List of Johnny the Homicidal Maniac characters

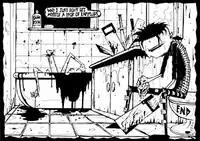
Johnny the Homicidal Maniac.

The series focuses on the self-titled "villain" Johnny C., also known as Nny (pronounced “knee”). He is a crazy and psychopathic serial killer, mass murderer and spree killer, who interacts with other characters, more often than not torturing and murdering them. He elaborately and sadistically kills anyone who even slightly irritates him, then drains their blood and paints one of the walls in his house with it (to keep a monster from getting out). If the situation dictates, Johnny is willing to murder "innocent" people, though in his twisted mind, he typically manages to justify his acts. The number of Johnny's victims is in the hundreds—or perhaps even thousands. Authorities are unable to capture Johnny and seem unaware of his existence, though his crimes are often witnessed in public and reported by the few who manage to survive. Nny acknowledges this fact, and it appears that the supernatural forces at work in his life prevent his being captured or killed.